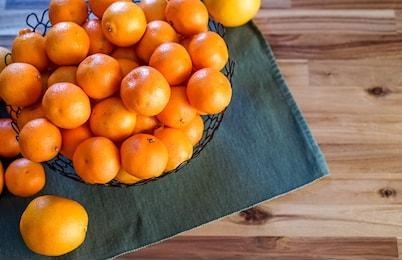
Label: mandarine